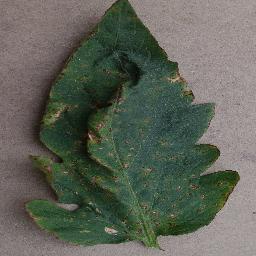
Label: Tomato___Bacterial_spot